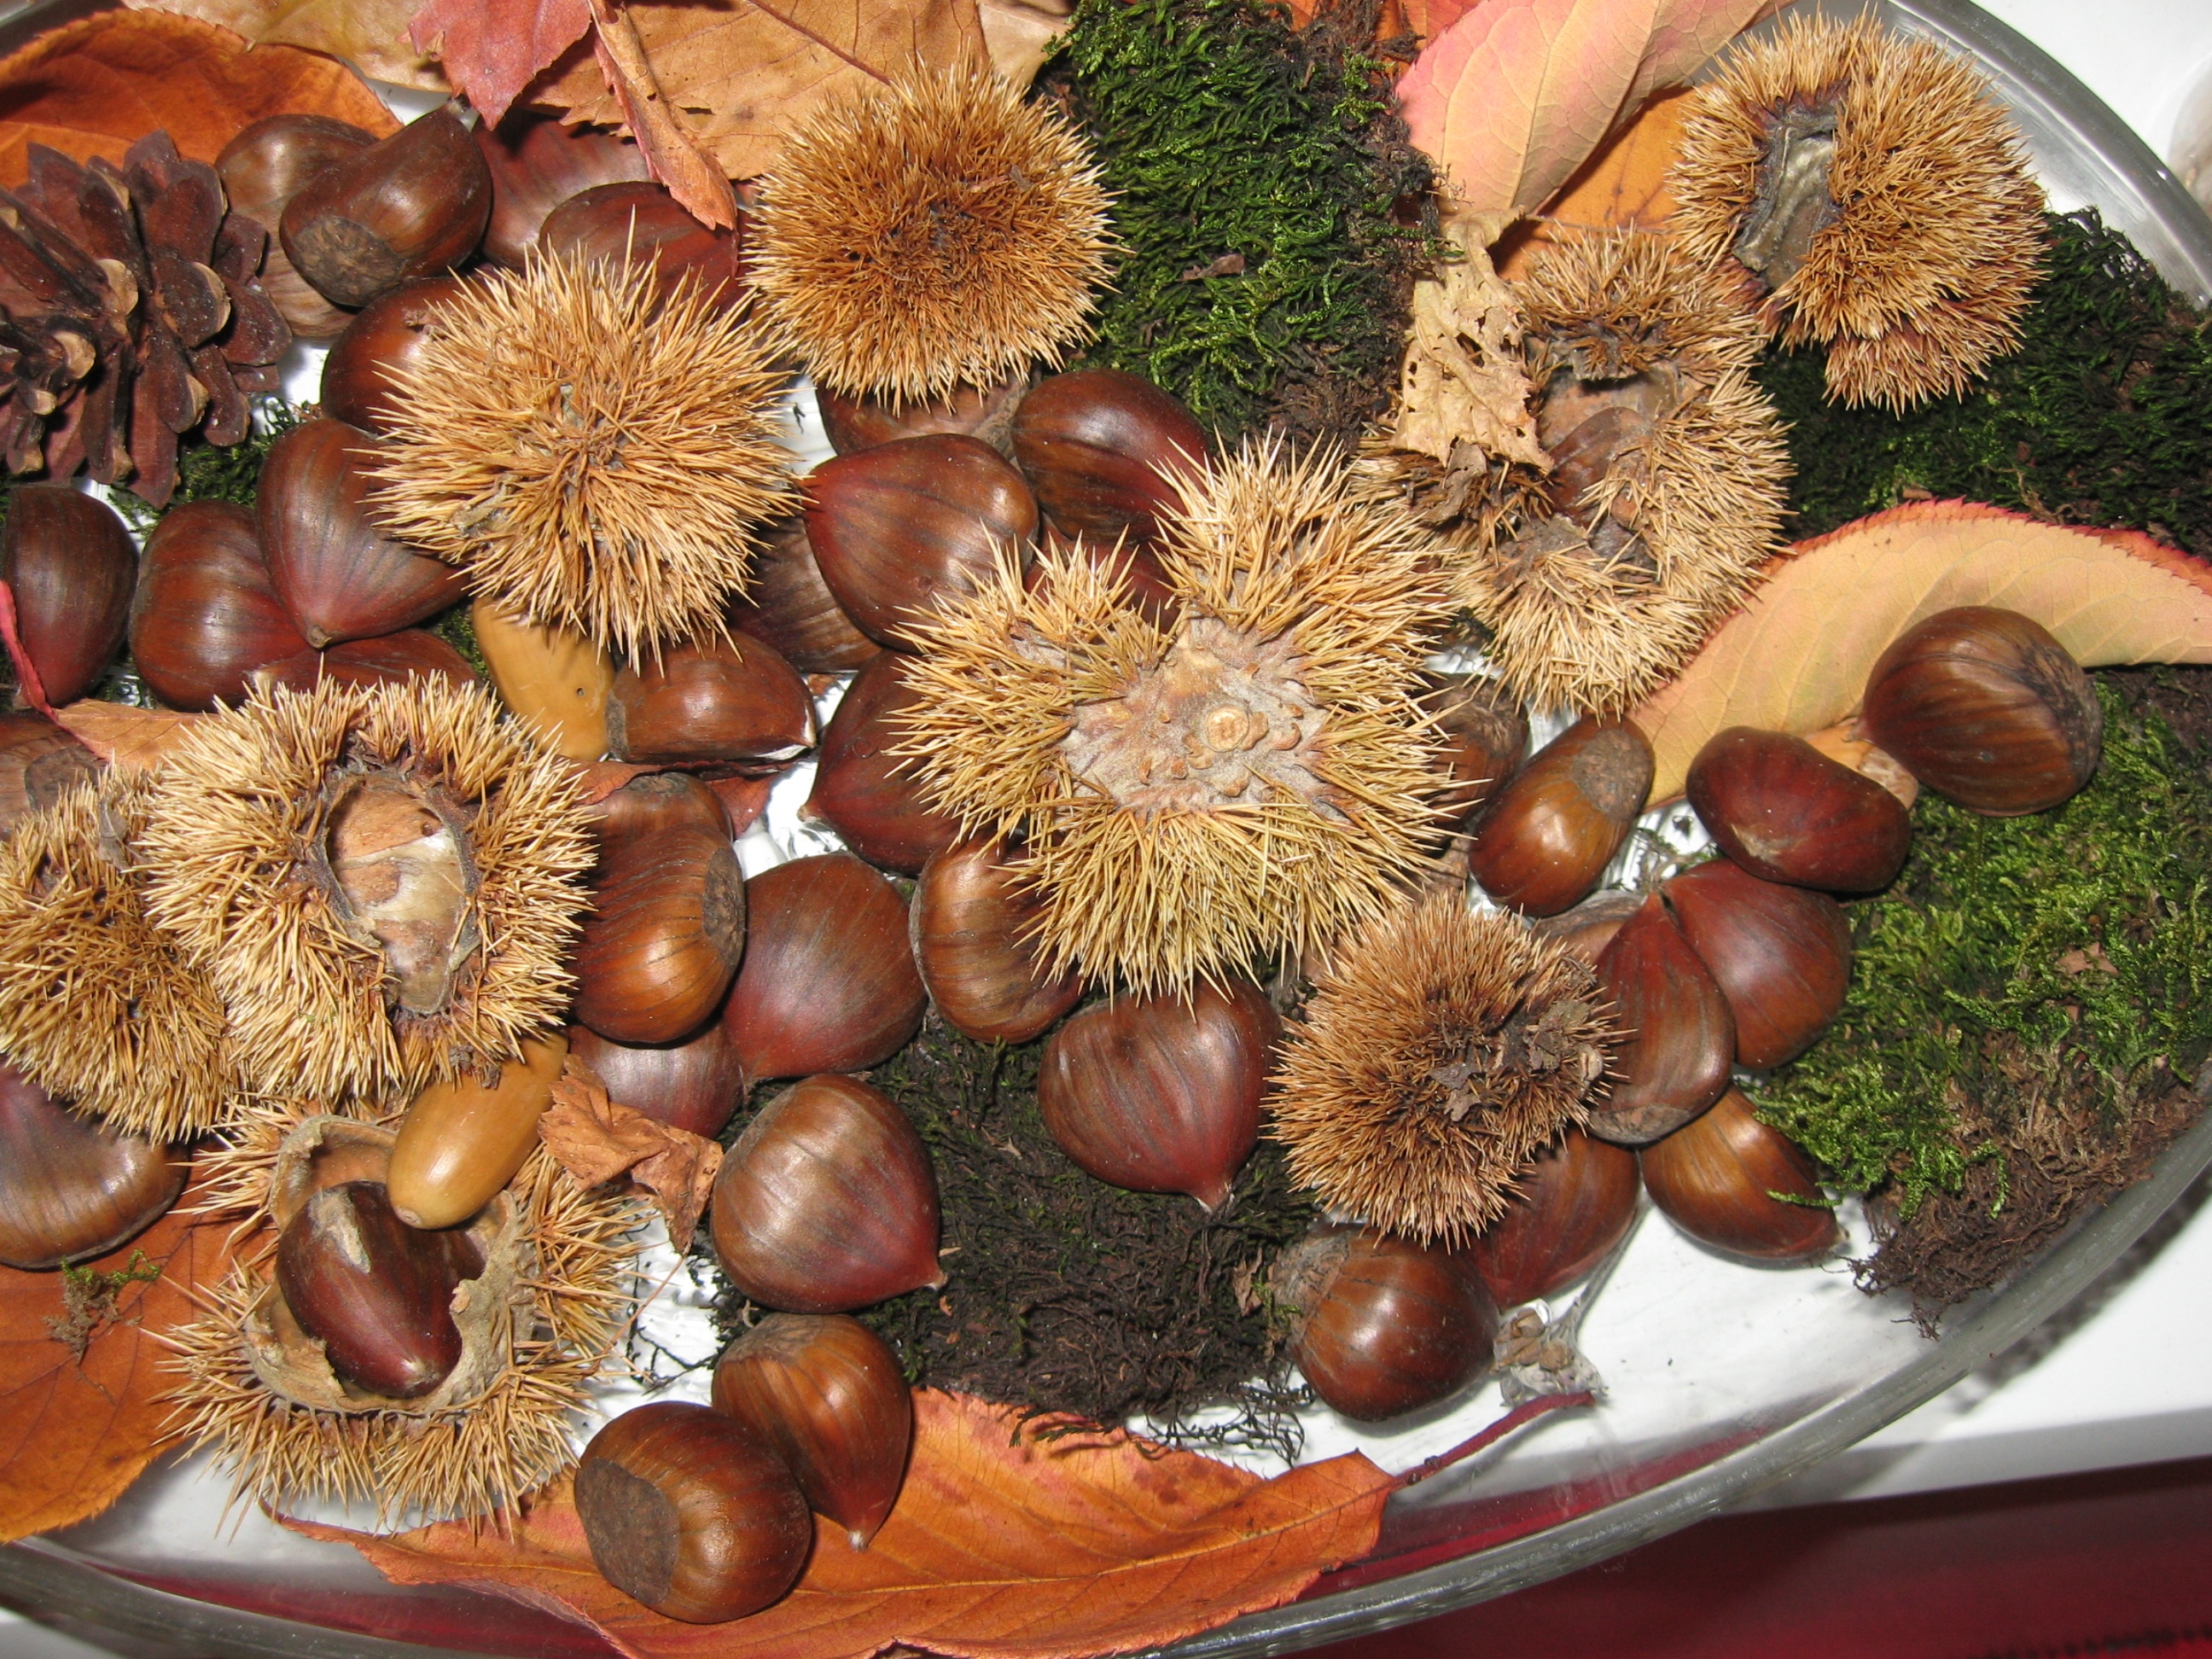
tree, flower, moss, food, produce, autumn, christmas decoration, coconut, chestnut, maroni, nuts seeds